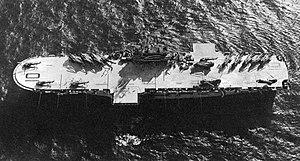
L'USS Tripoli (LPH-10) est un navire d'assaut amphibie de classe Iwo Jima construit pour l'United States Navy dans les années 1960.